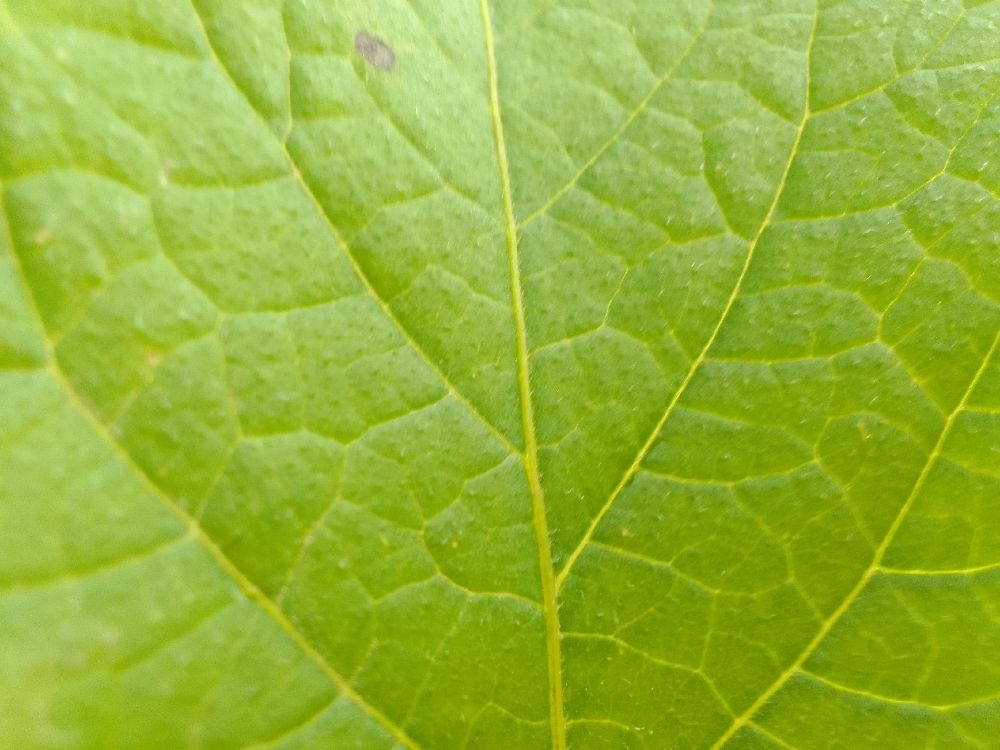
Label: Healthy